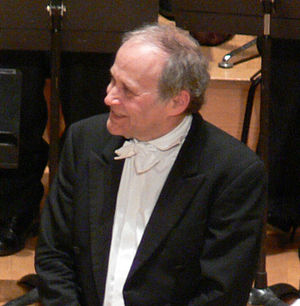
Ádám Fischer (dirigent)
Ádám Fischer er en ungarsk dirigent, der i Danmark er blevet kendt som en karismatisk og engageret leder af DR UnderholdningsOrkestret. Han er født i Budapest i en musikalsk familie, som blandt andet tæller bror Ivan Fischer, der grundlagde Budapest Festival Orkester og far Sandor Fischer, der dirigerede Budapests Radio Orkester.